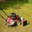
Label: lawn_mower